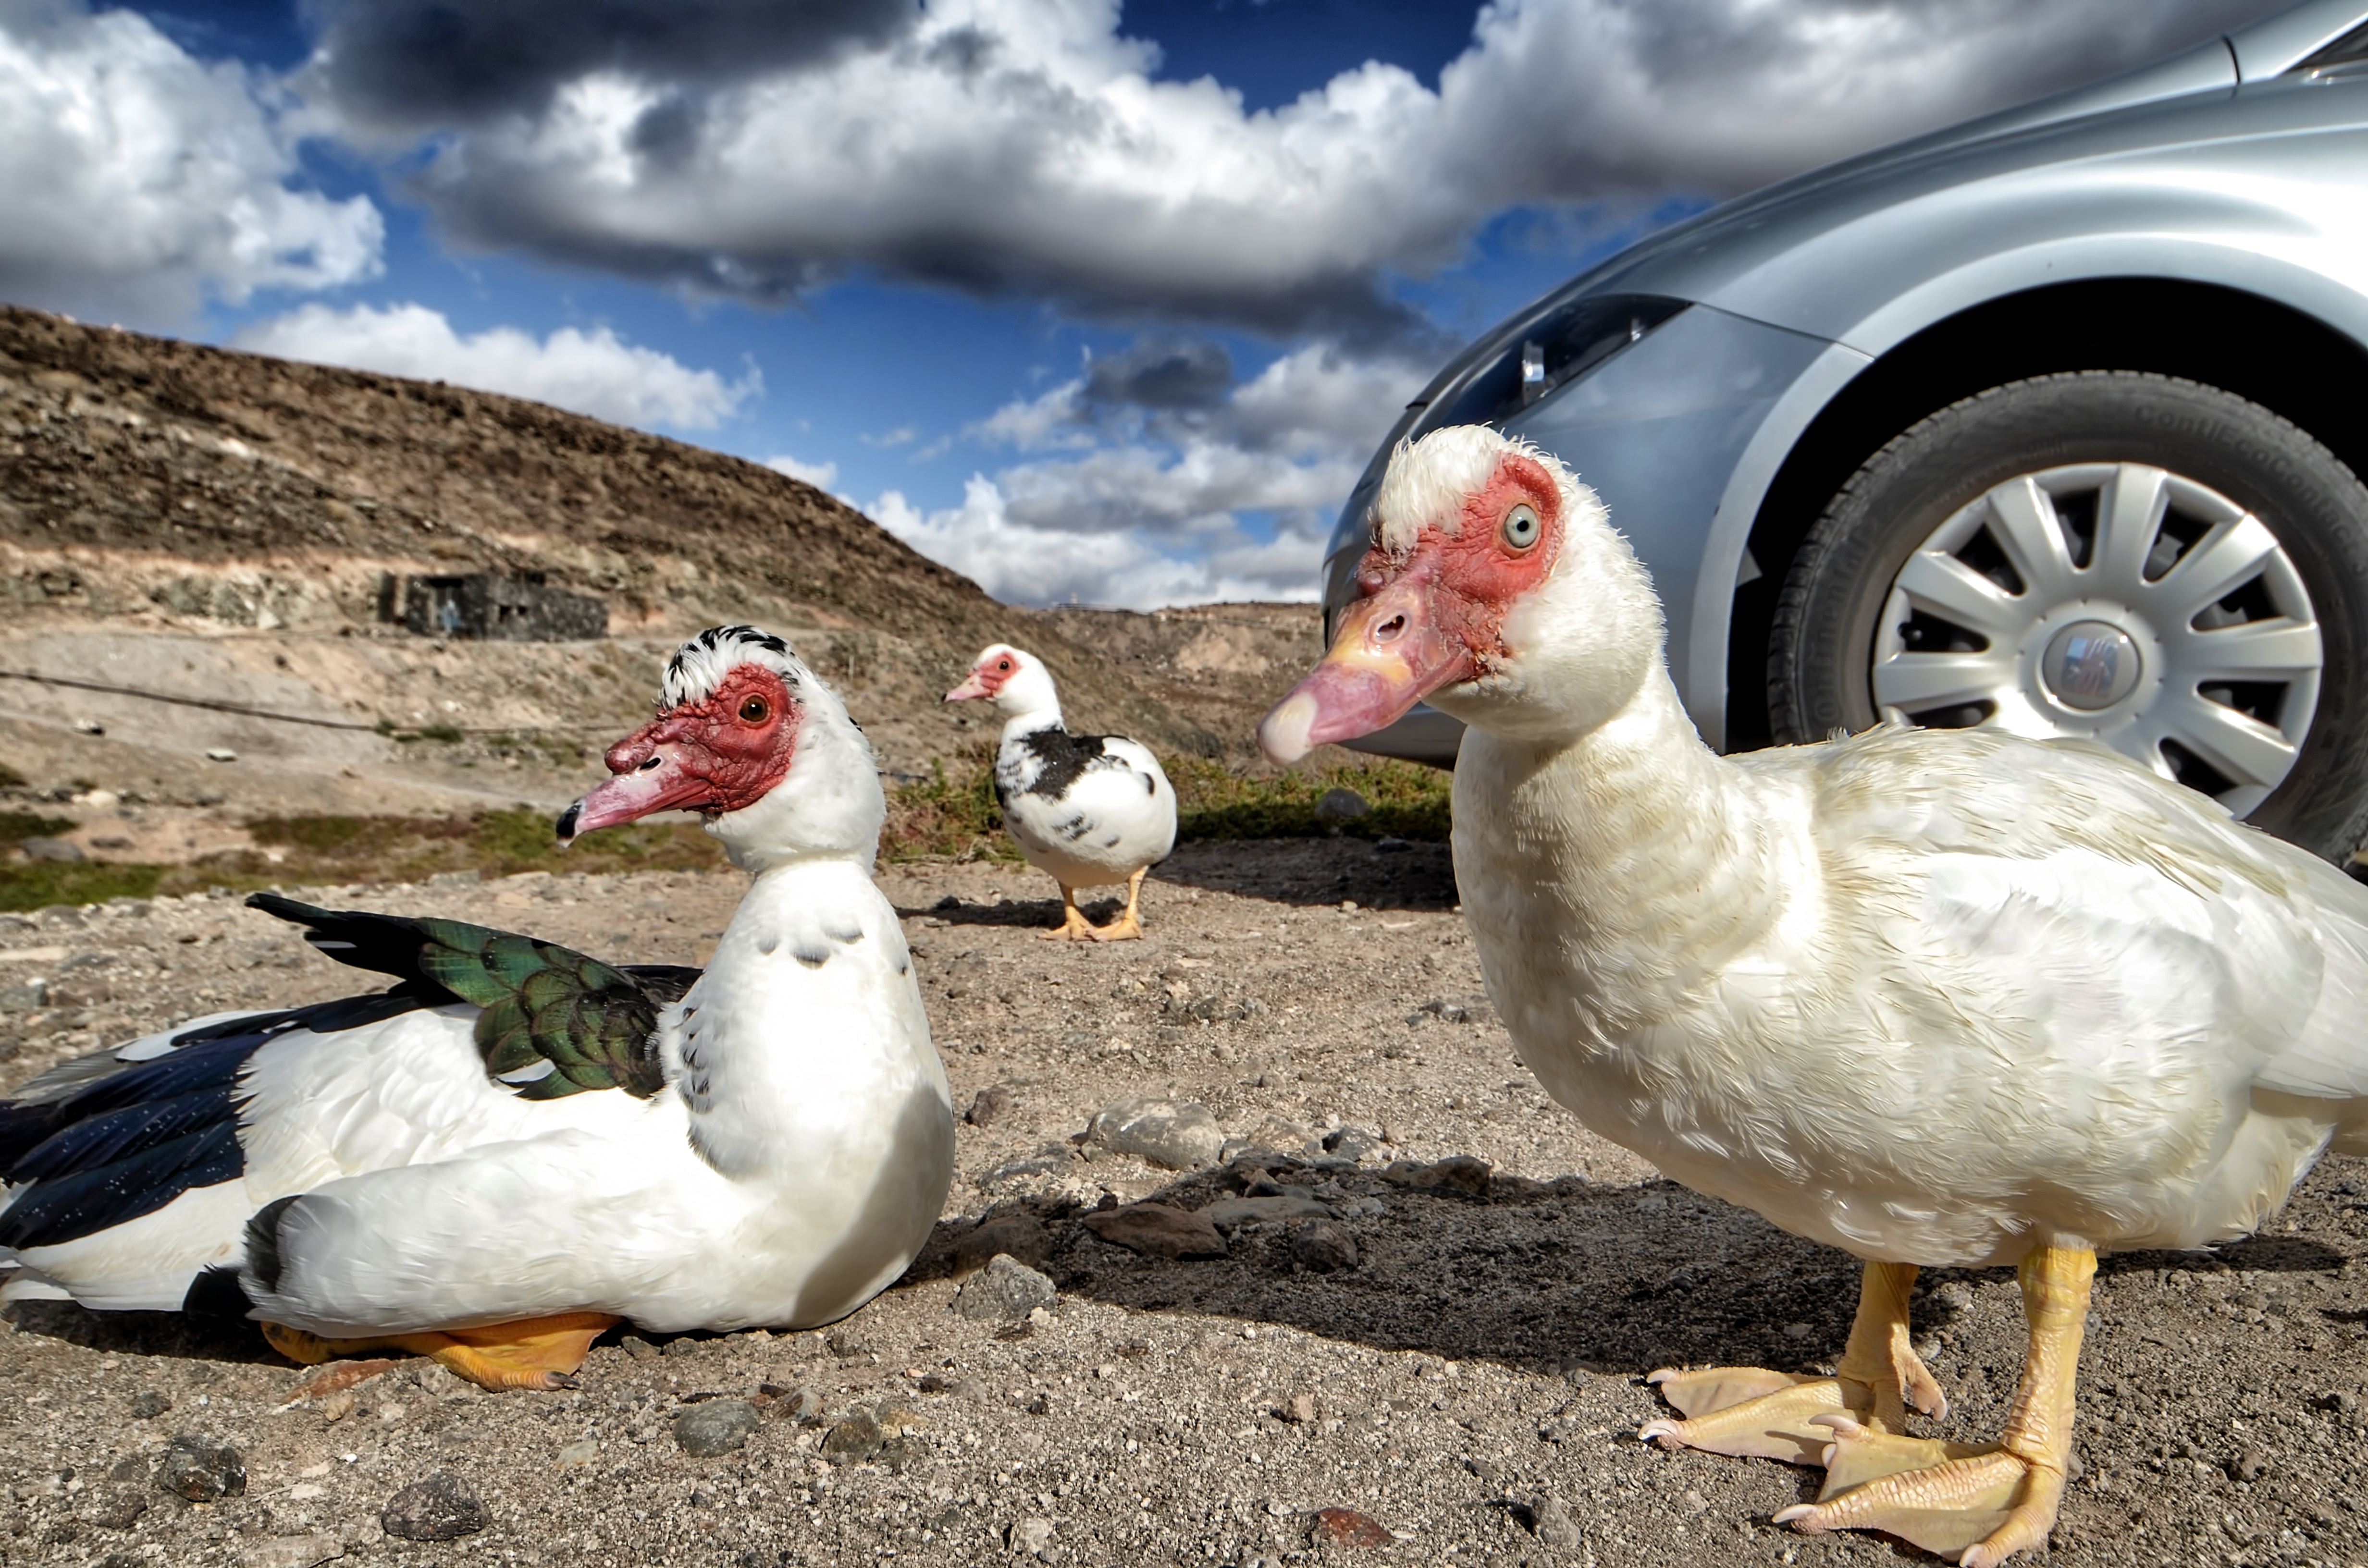
bird, sky, white, seat, red, fauna, nose, duck, vertebrate, water bird, ducks geese and swans, yellow feet, grey car, strange look